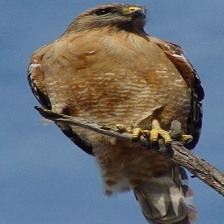
Species: RED SHOULDERED HAWK
Scientific name: BUTEO LINEATUS